Water privatization in Guinea

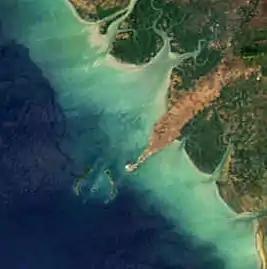
Conakry as seen from space.

Conakry is located on a peninsula with limited local water availability. Groundwater is brackish and contaminated with bacteria. Most of the piped water distributed in Conakry comes via pipeline from a large reservoir behind a dam used for hydropower generation at Grandes Chutes 60 km northeast of Conakry. The water flows by gravity to the Yessoulou treatment plant halfway between the dam and the capital. It then continues to flow through a treated water pipeline by gravity to the city where it is distributed to house connections and standpipes throughout the city.